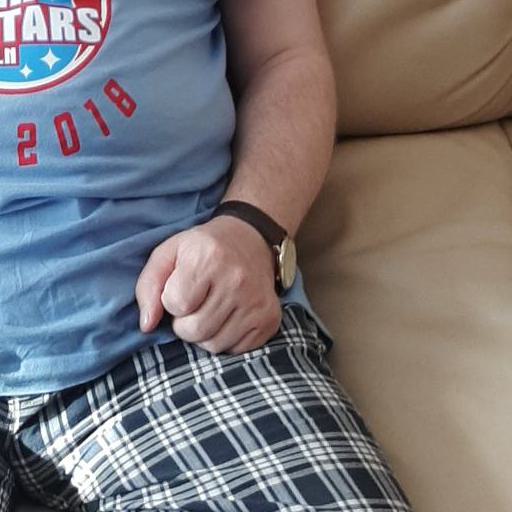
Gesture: no_gesture